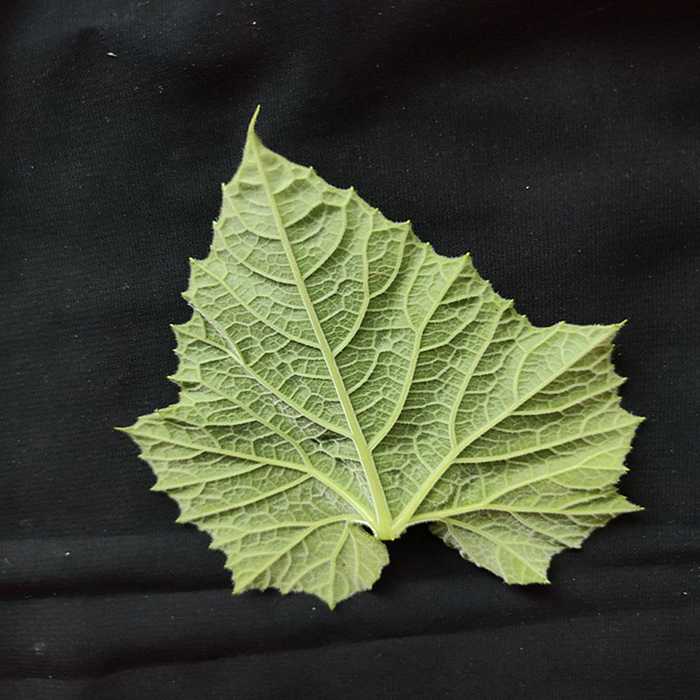
Plant: Bottle gourd
Label: Fresh leaf